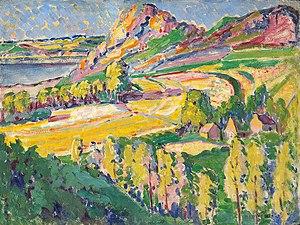
Emily Carr, née le 13 décembre 1871 et morte le 2 mars 1945 à Victoria, au Canada, est une artiste peintre canadienne.